Annette Gordon-Reed

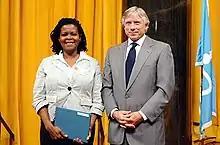
Lee C. Bollinger, President of Columbia University, presents the 2009 Pulitzer Prize for History to Annette Gordon-Reed

Her first book, "Thomas Jefferson and Sally Hemings: An American Controversy", sparked considerable interest from fellow scholars, as it investigated and analyzed the long-standing historical controversy of whether Thomas Jefferson had a sexual relationship with his slave Sally Hemings and fathered children by her. Most academic historians had accepted the denials of Jefferson descendants and their assertion that the late Peter Carr (a married nephew of Jefferson) was the father. Biographer James Parton adopted this alternative account to rumors about Jefferson's paternity, as did succeeding historians for more than 100 years.